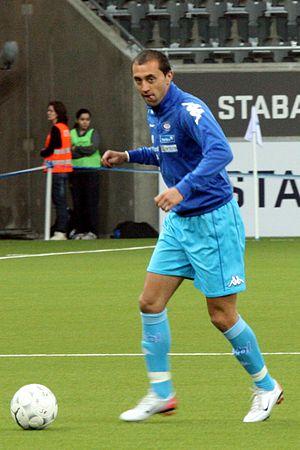
Bojan Zajić, né le 17 juin 1980 à Kruševac, est un footballeur international serbe, évoluant au poste de milieu de terrain.